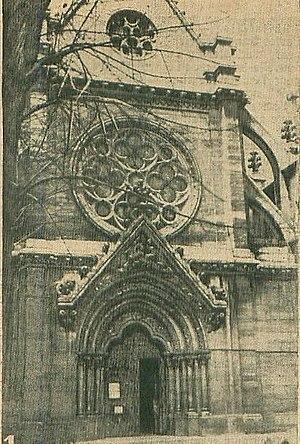
Chapelle des bénédictines de la rue Monsieur en 1932.
Les Bénédictines de la rue Monsieur formaient une communauté religieuse qui exerça un rôle considérable dans le monde des intellectuels catholiques français depuis la seconde moitié du XIXᵉ siècle jusqu'à la veille de la Seconde Guerre mondiale. C'est chez elles que Jacques Rivière puis Gabriel Marcel retournèrent au catholicisme.